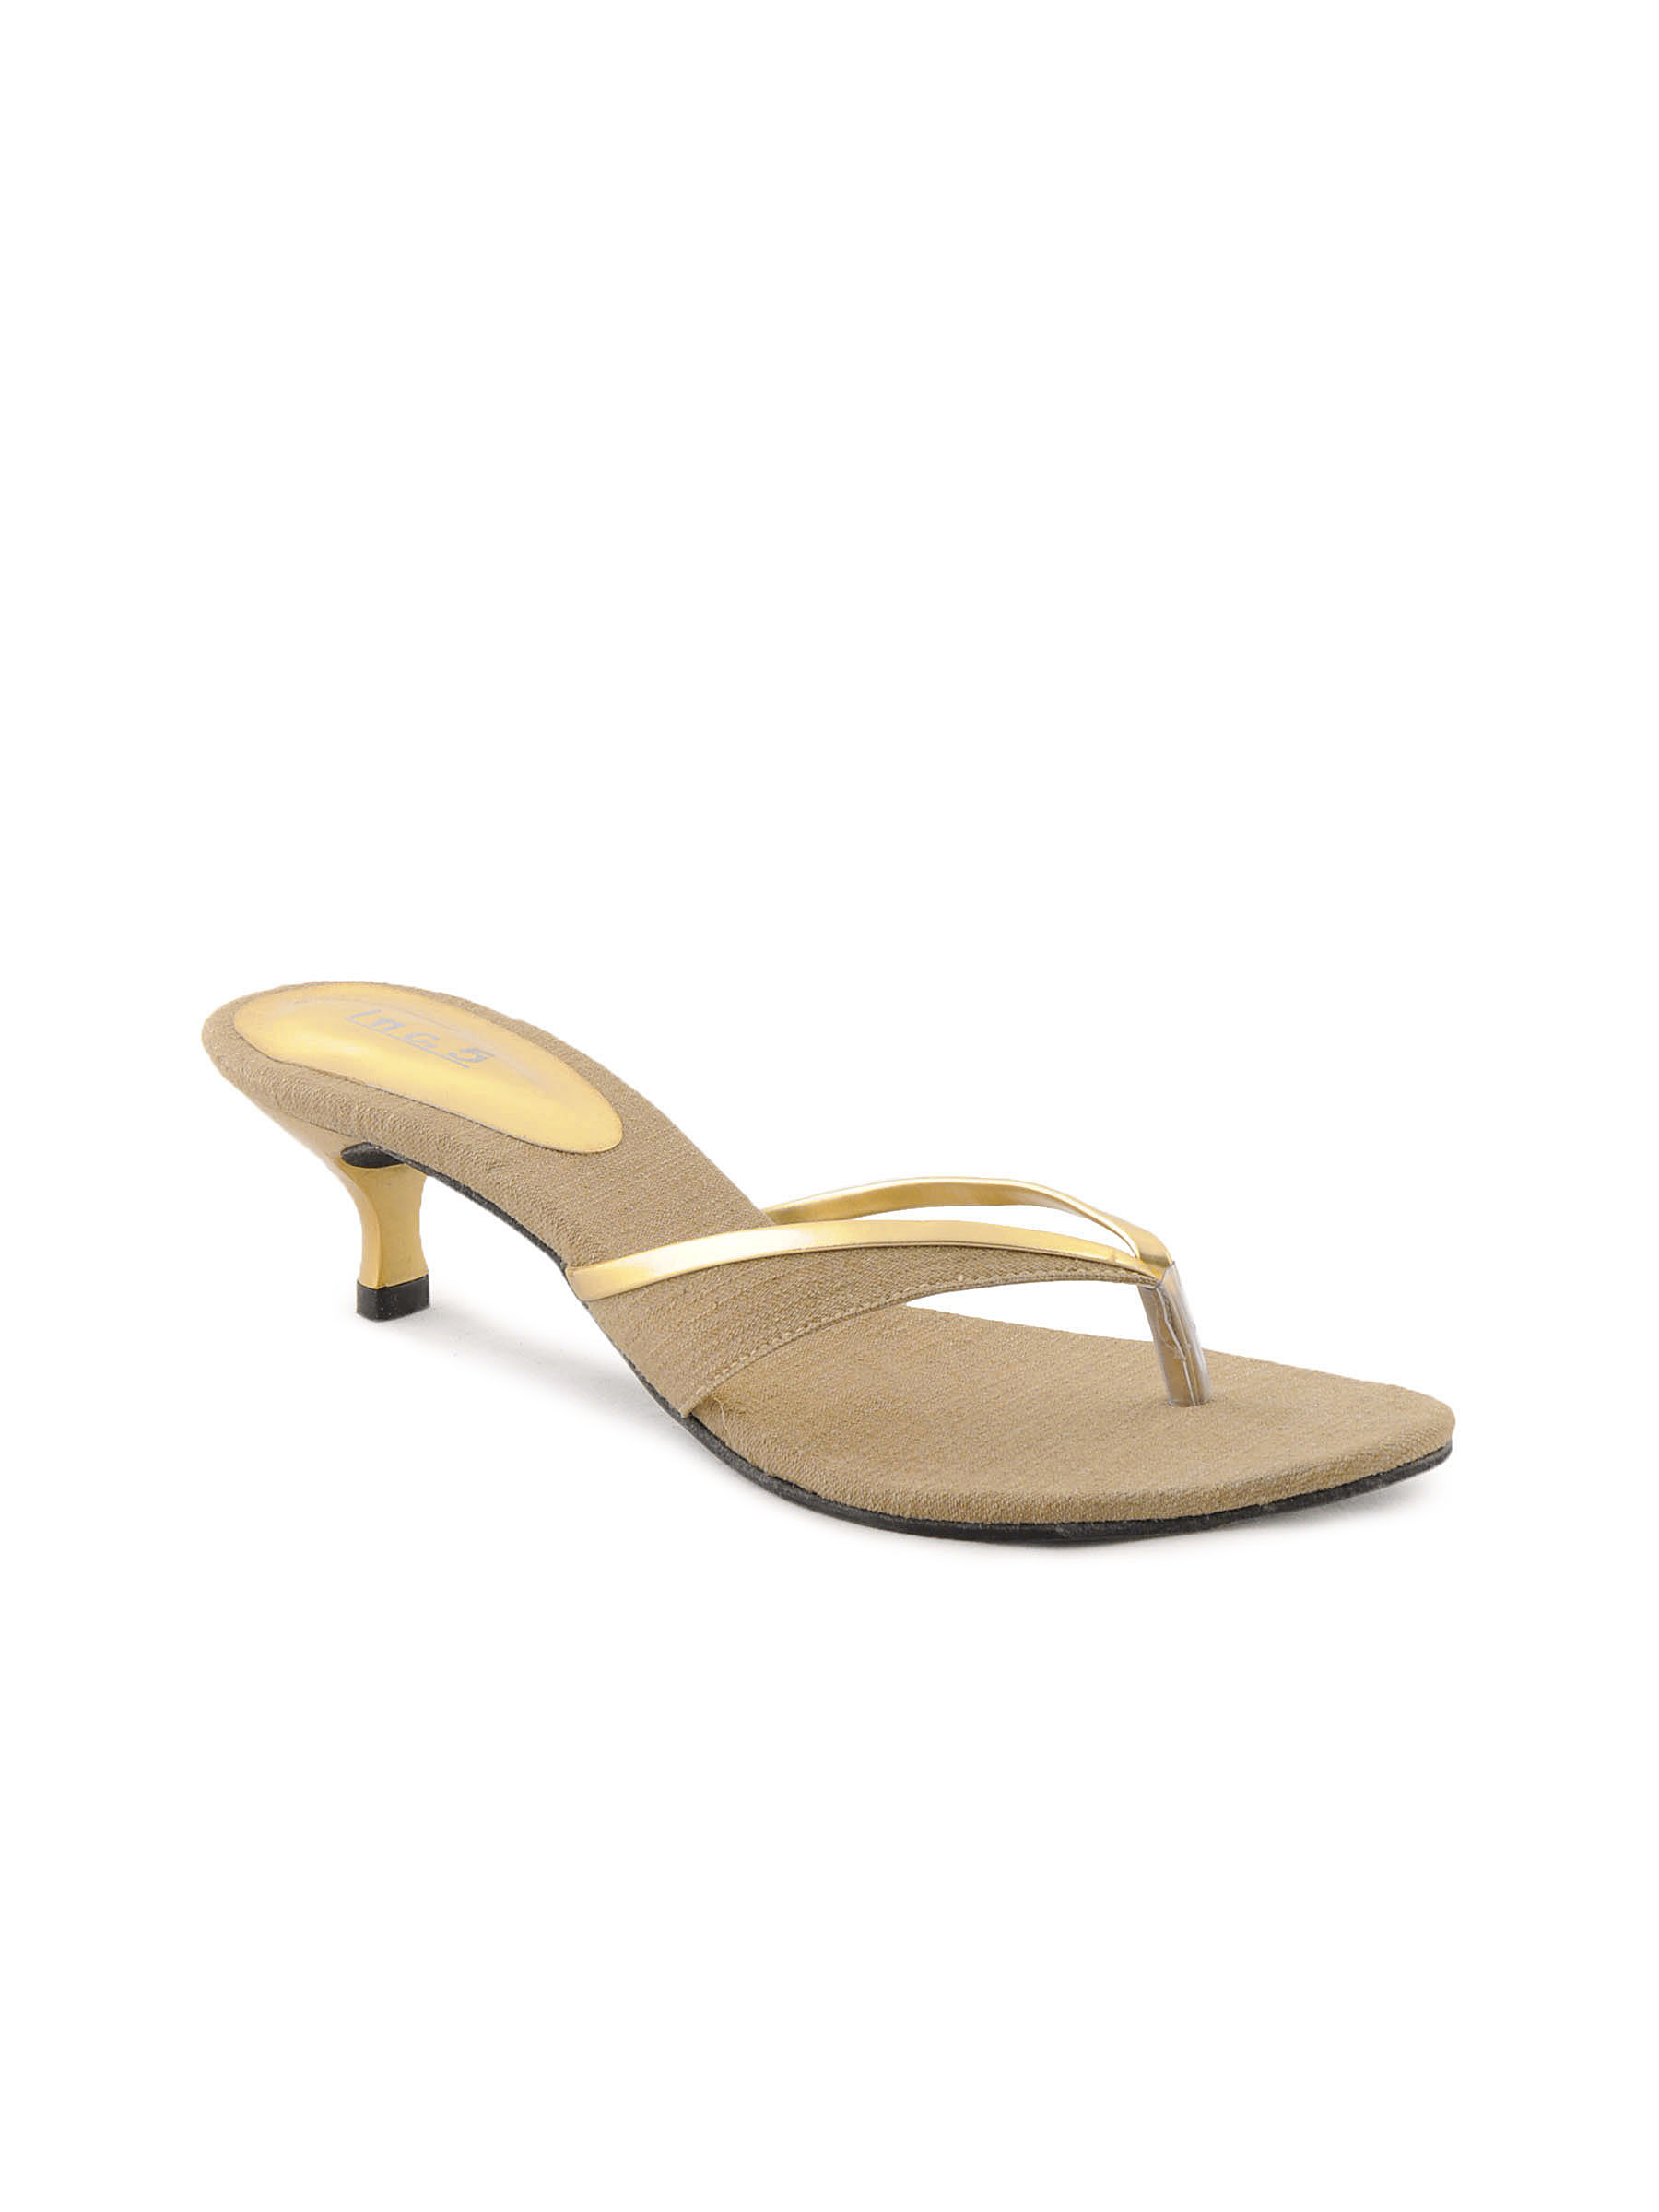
Inc 5 Women Casual Gold Heels
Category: Footwear / Shoes / Heels
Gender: Women
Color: Gold
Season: Winter 2012
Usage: Casual